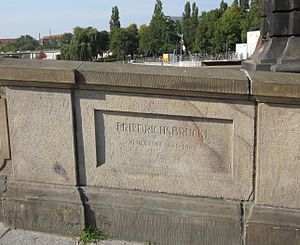
Friedrichsbrücke (Berlin)
Inskription med notering af nybyggeriet fra 1981-2
Friedrichsbrücke er en bro i Berlin der krydser Spree mellem Museumsøen og bydelen Berlin-Mitte. Broen forbinder Anna-Louisa-Karsch-Straße med Bodestraße. Siden opførelsen i 1703 er broen gentagne gange blevet renoveret. Friedrichsbrücke betragtes i dag som et beskyttet monument.